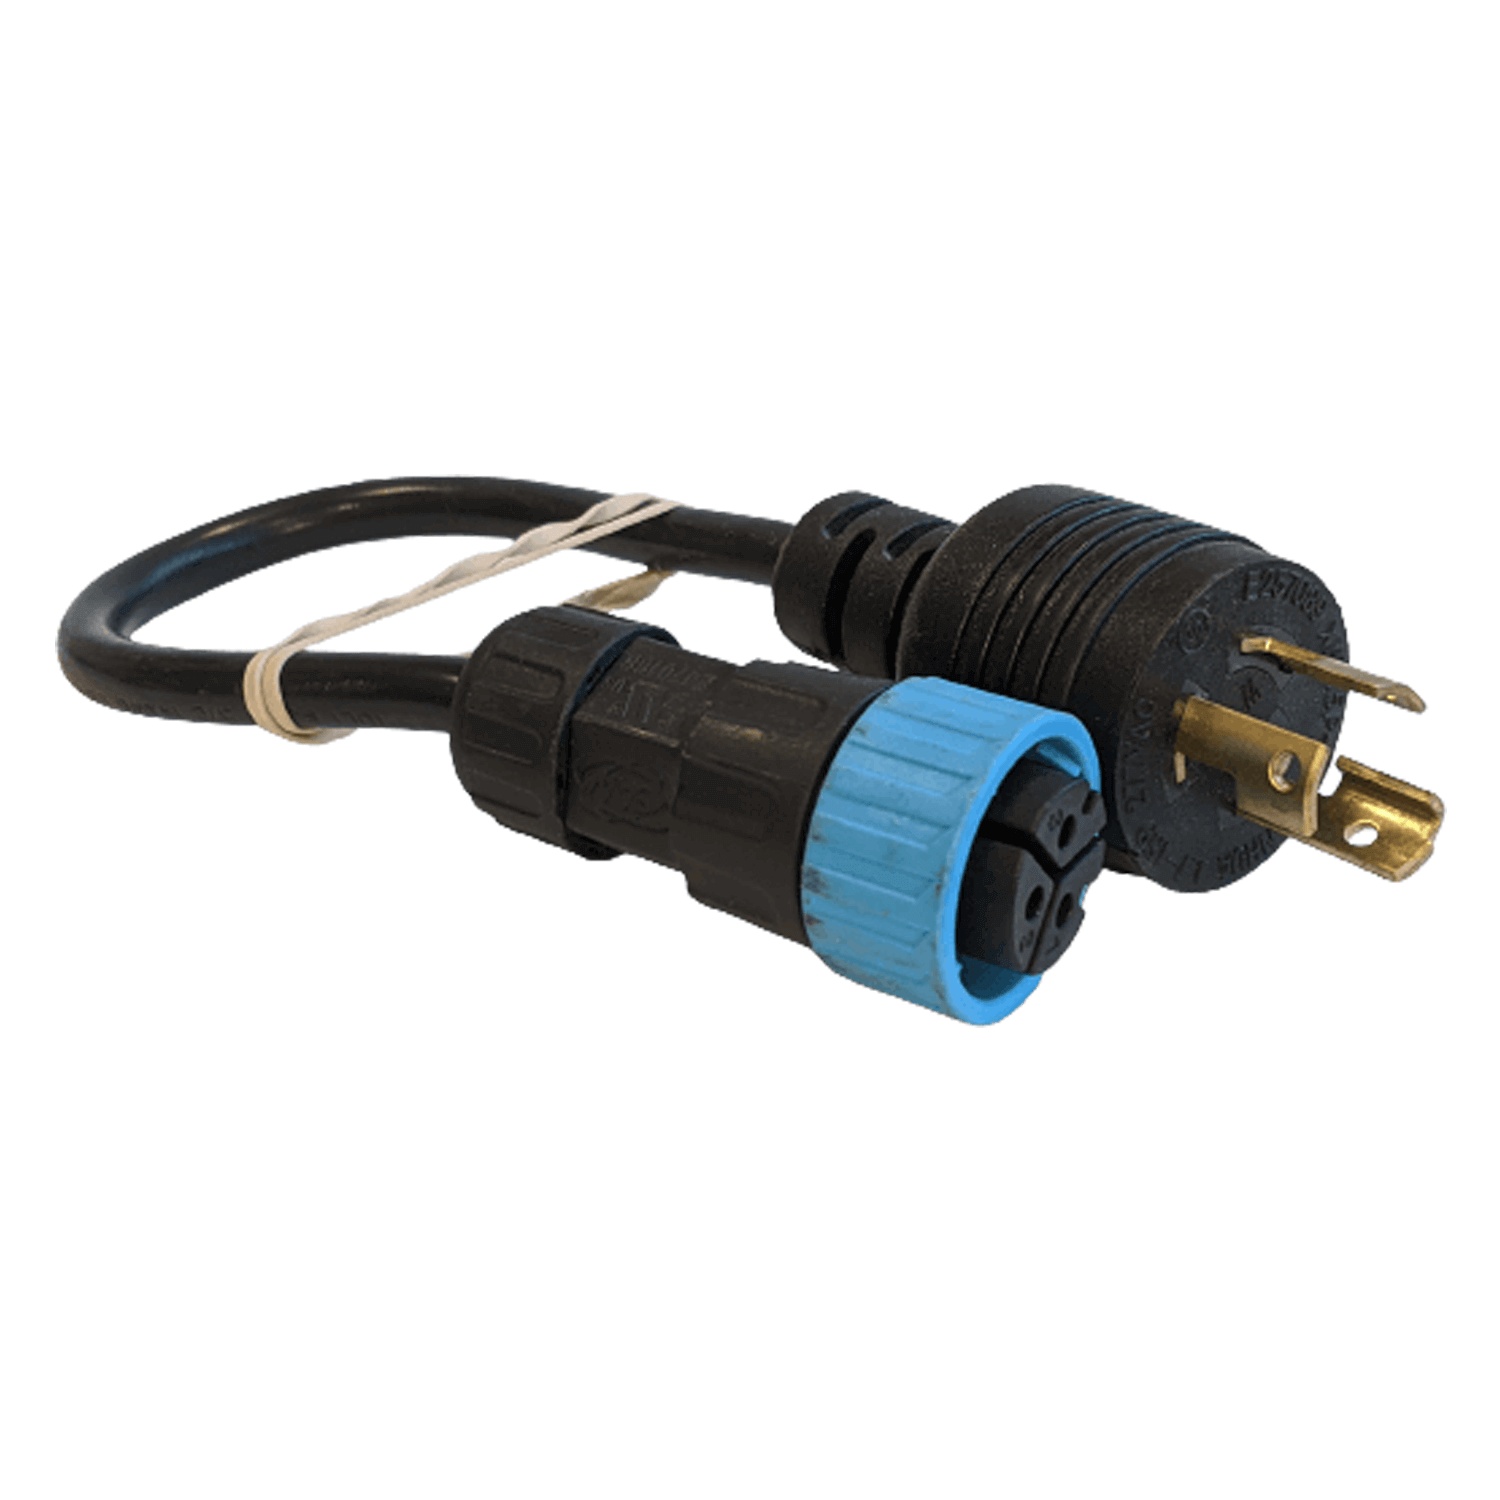
Grower's Choice M-25 277V NEMA L7-15P Adapter Cord 1FT
Description M-25 277V Adapter Cord: The M-25 277V L7-15P adapter cord is designed for use with Grower's Choice and TSL Lighting fixtures. Its primary purpose is to adjust the voltage type respectively.
Brand: Grow Tents Depot
Category: Home & Garden > Lawn & Garden > Gardening > Hydroponics > Grow Lighting